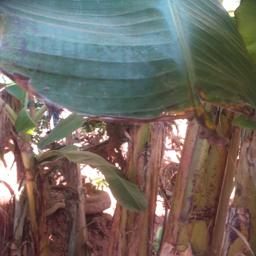
Label: MALBHOG LEAF